Dravida Nadu

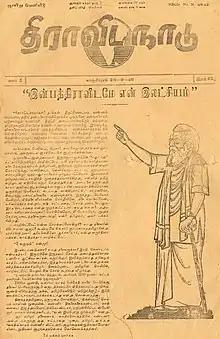
Front page of the Dravida Nadu magazine dated 29 September 1946. It depicts Ramasamy E. V. Ramasamy and his speech in the court during the Anti-Hindi Agitations of 1937–40

In 1949, Annadurai and other leaders split up and established Dravida Munnetra Kazhagam. Annadurai was initially more radical than Ramasamy in his demand for a separate Dravida Nadu. In highlighting the demand for "Dravida Nadu", the economics of exploitation by the Hindi-speaking, Aryan, Brahminical North was elaborated upon. It was contended that "Dravida Nadu" had been transformed into a virtual marketplace for north Indian products. And, thus, Annadurai explained that to change this situation, a separate "Dravida Nadu" must be demanded. Throughout the 1940s, E.V.Ramasamy spoke along the lines of a trifurcation of India, that is dividing the existing geographical region into "Dravida Nadu", "Muslim India" (Pakistan), and "Aryan Land" (Hindustan). In public meetings that he addressed between March and June 1940, he projected the three-nation doctrine as the only solution which could end the political impasse in the country.